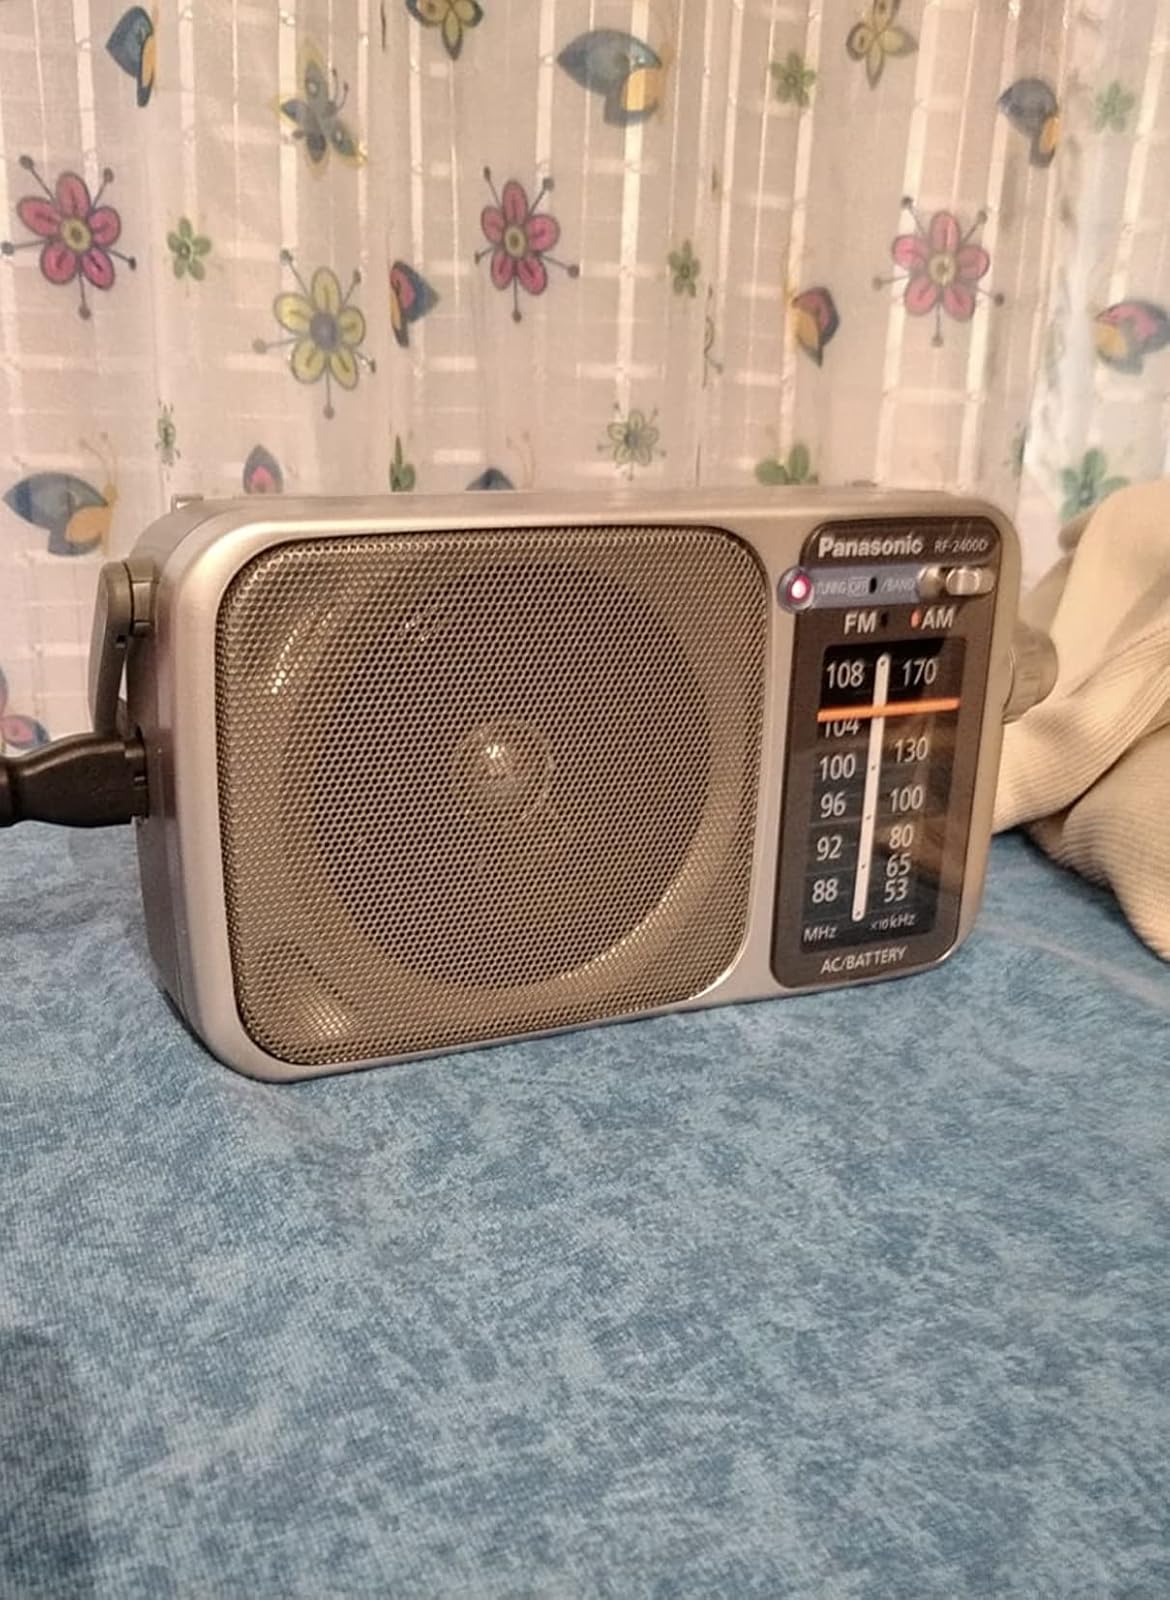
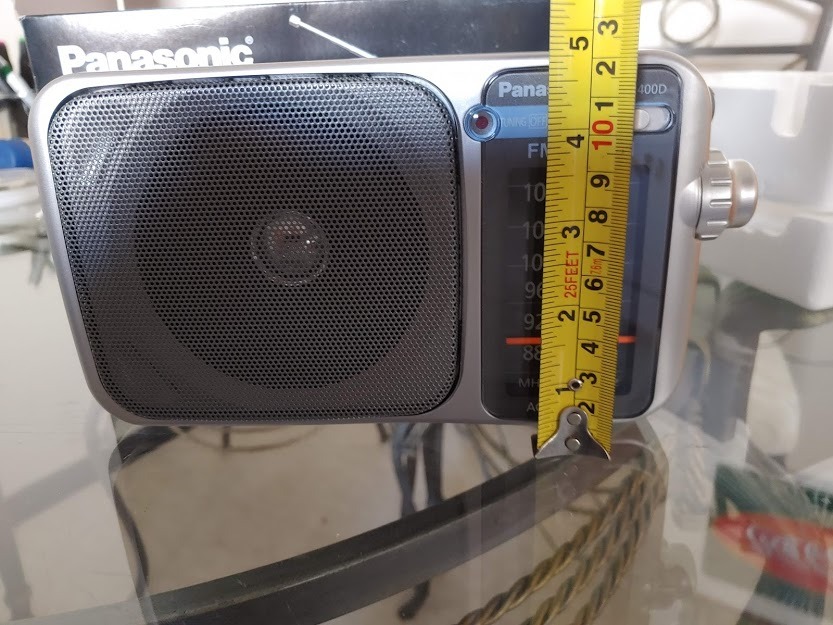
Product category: radio
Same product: yes